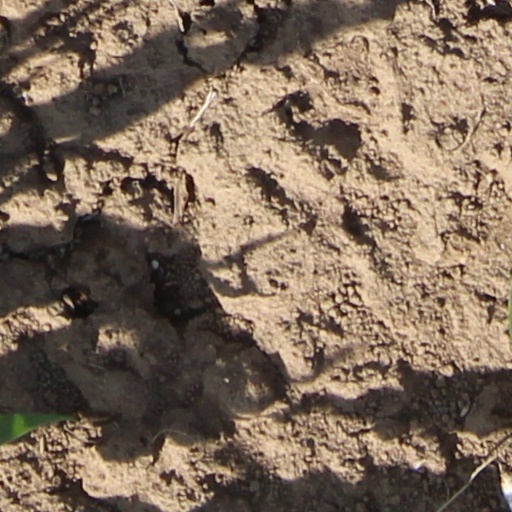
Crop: wheat